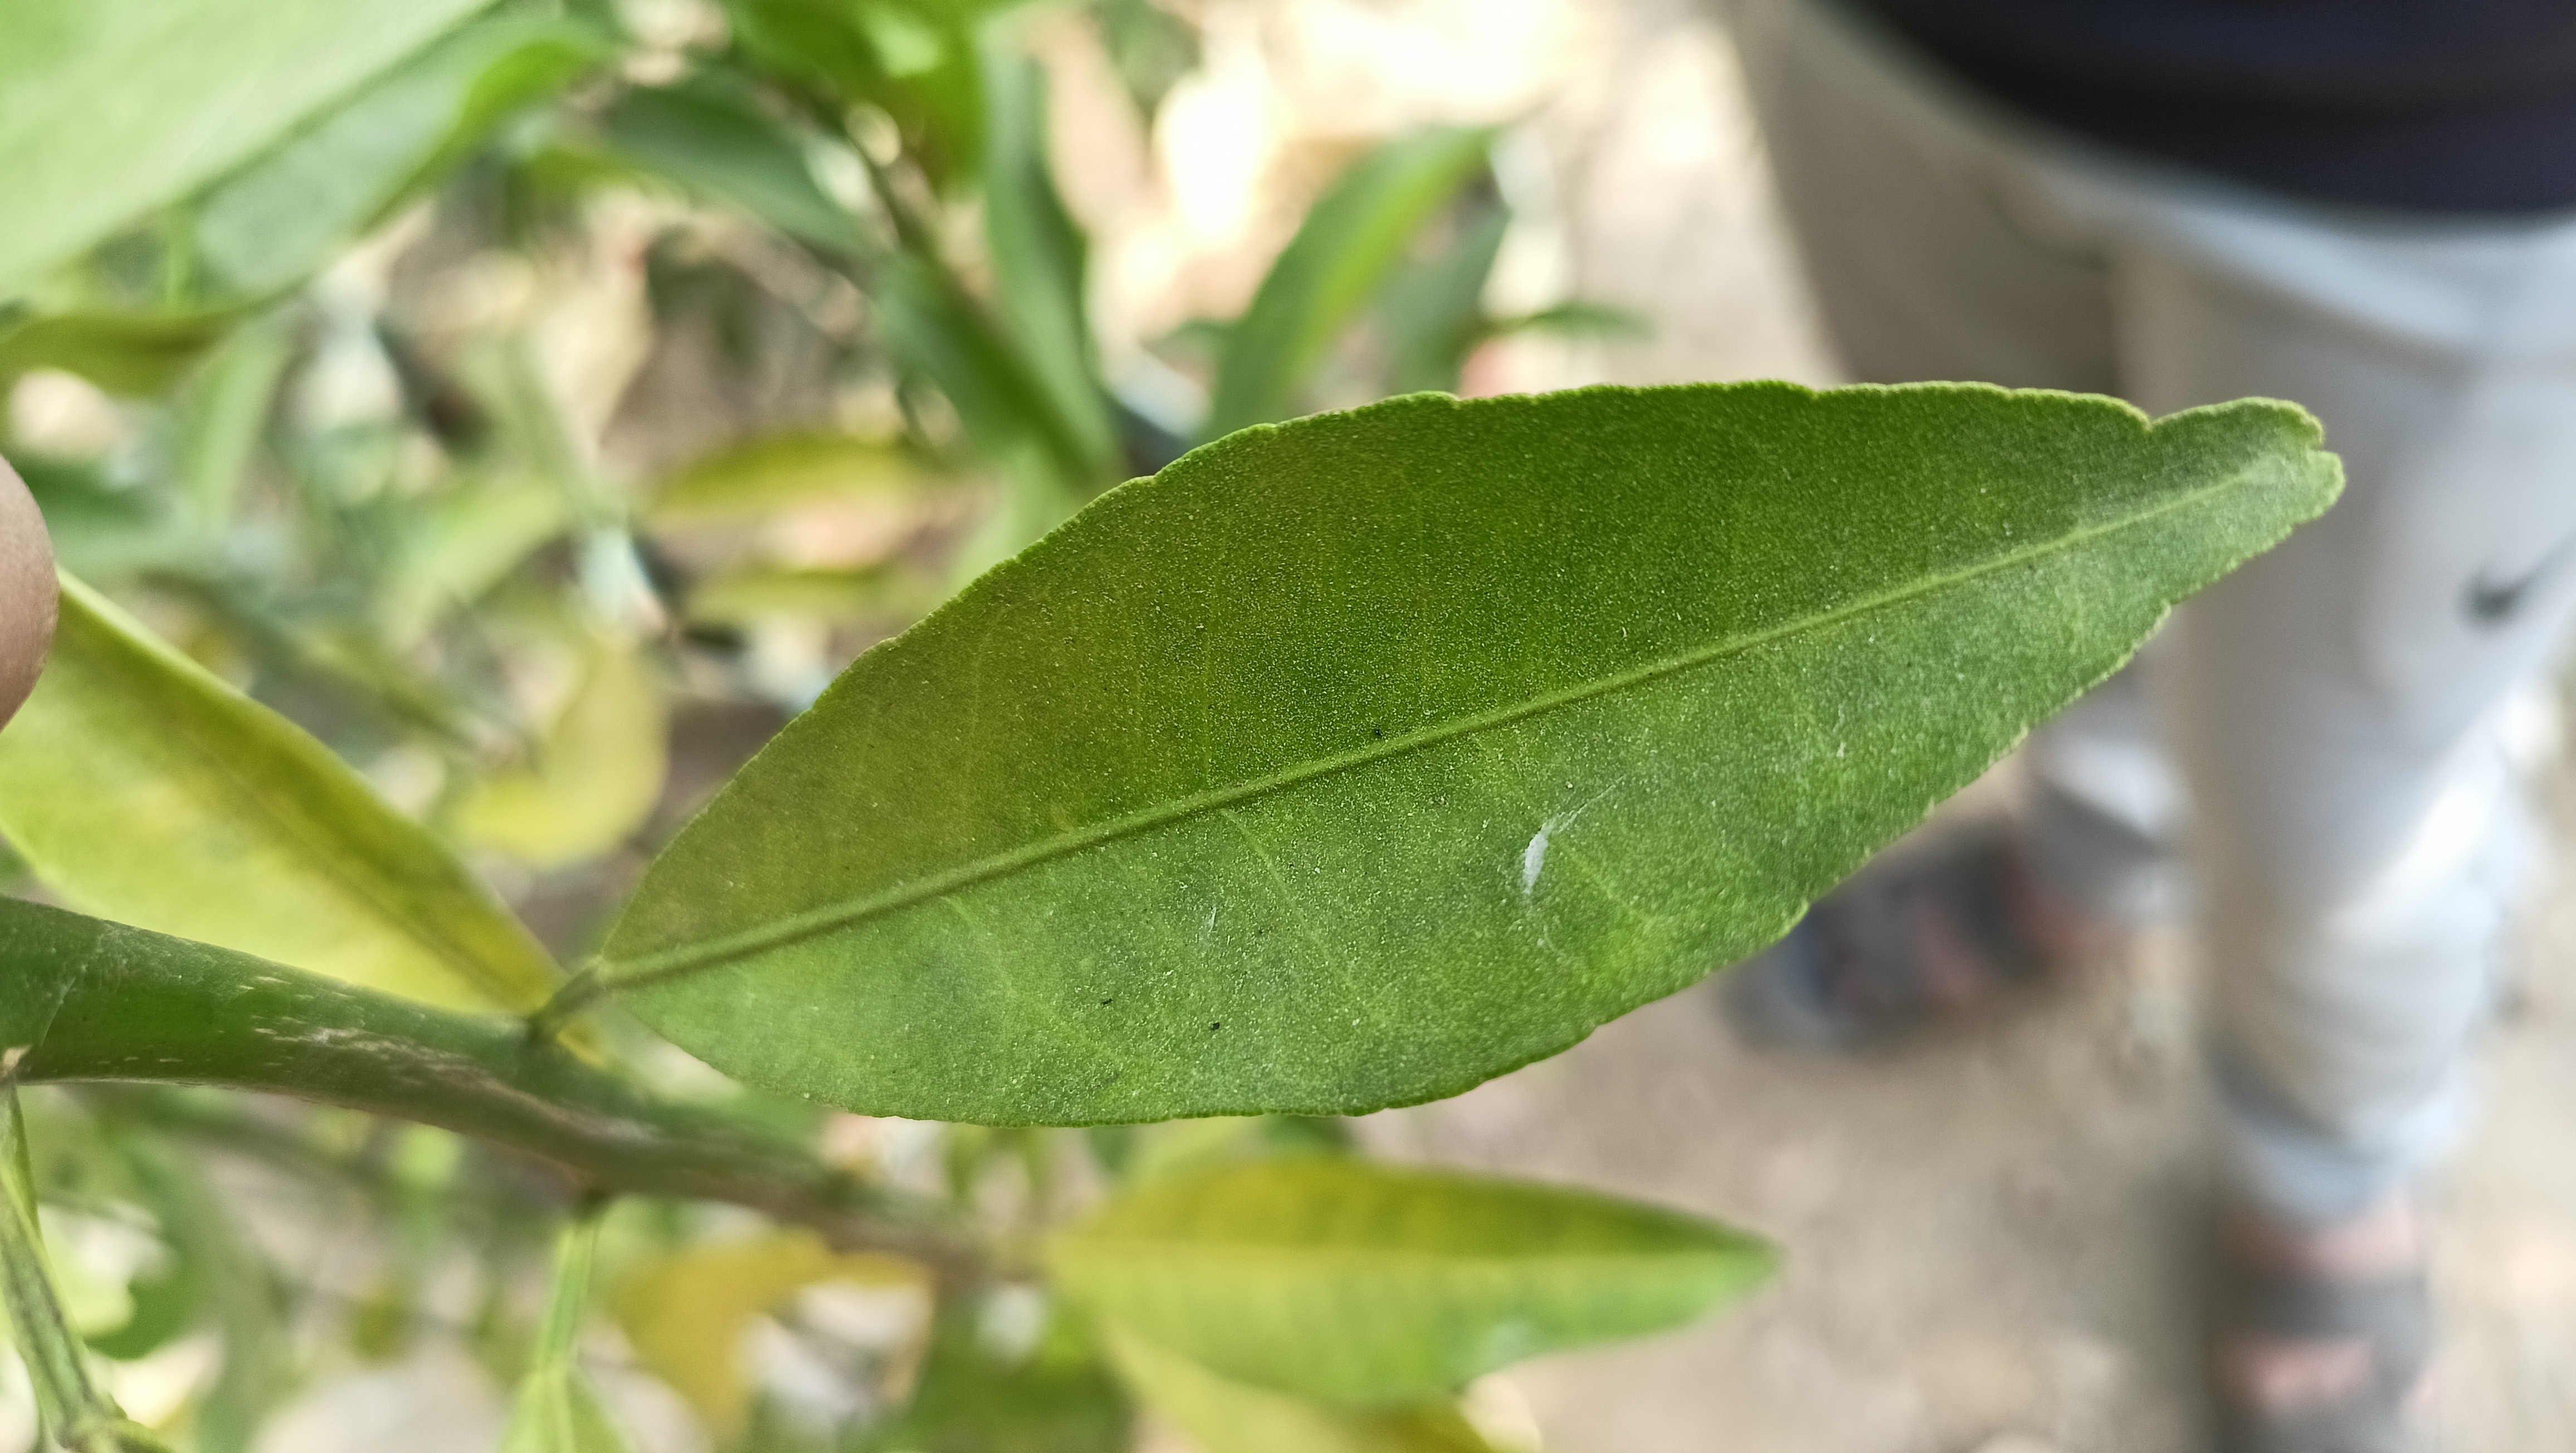
Mandarin leaf variety: Mandaring